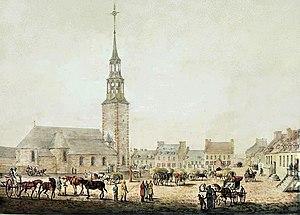
La place du marché, Montréal
Ville-Marie est le premier nom français donné à Montréal, ville du Québec. Elle a été développée sur le site de la bourgade iroquoienne d'Hochelaga, sise sur l'île de Montréal sur le fleuve Saint-Laurent.